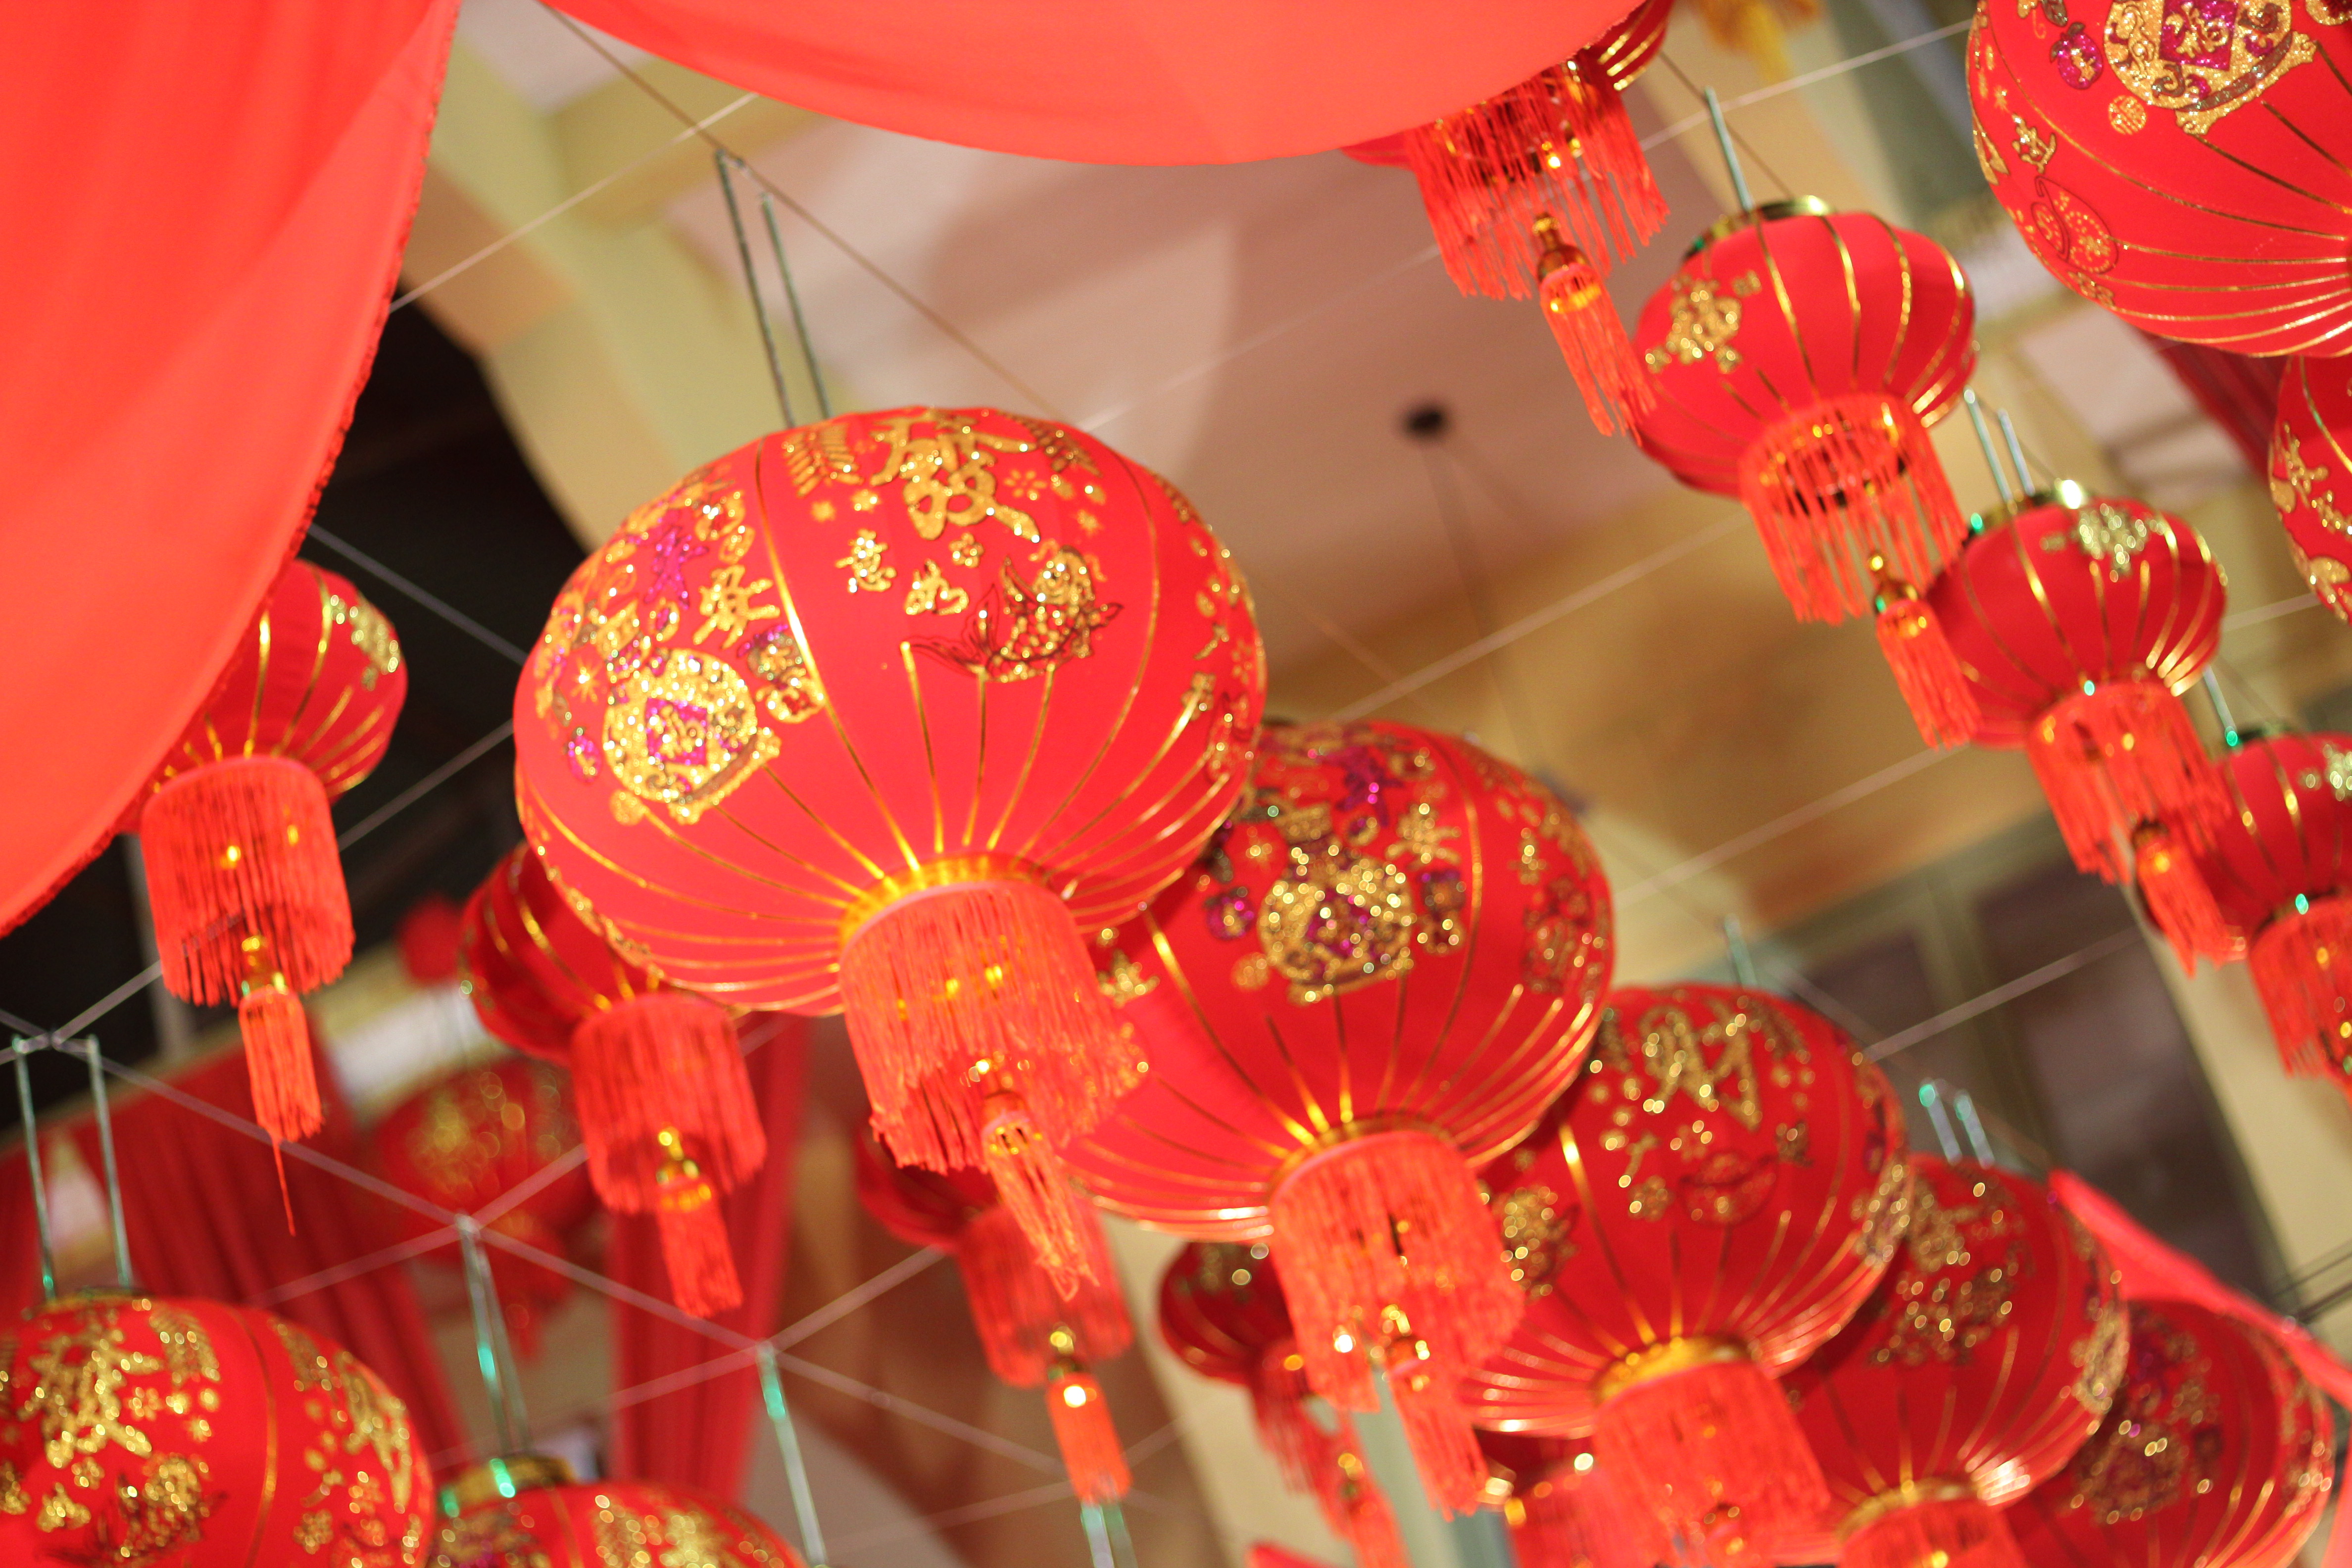
lantern, light, lamp, amber, decoration, orange, red, Tints and shades, holiday, event, chinese new year, tradition, pattern, lampshade, fashion accessory, art, interior design, lighting accessory, light fixture, mid autumn festival, ceiling, carmine, ornament, magenta, night, coquelicot